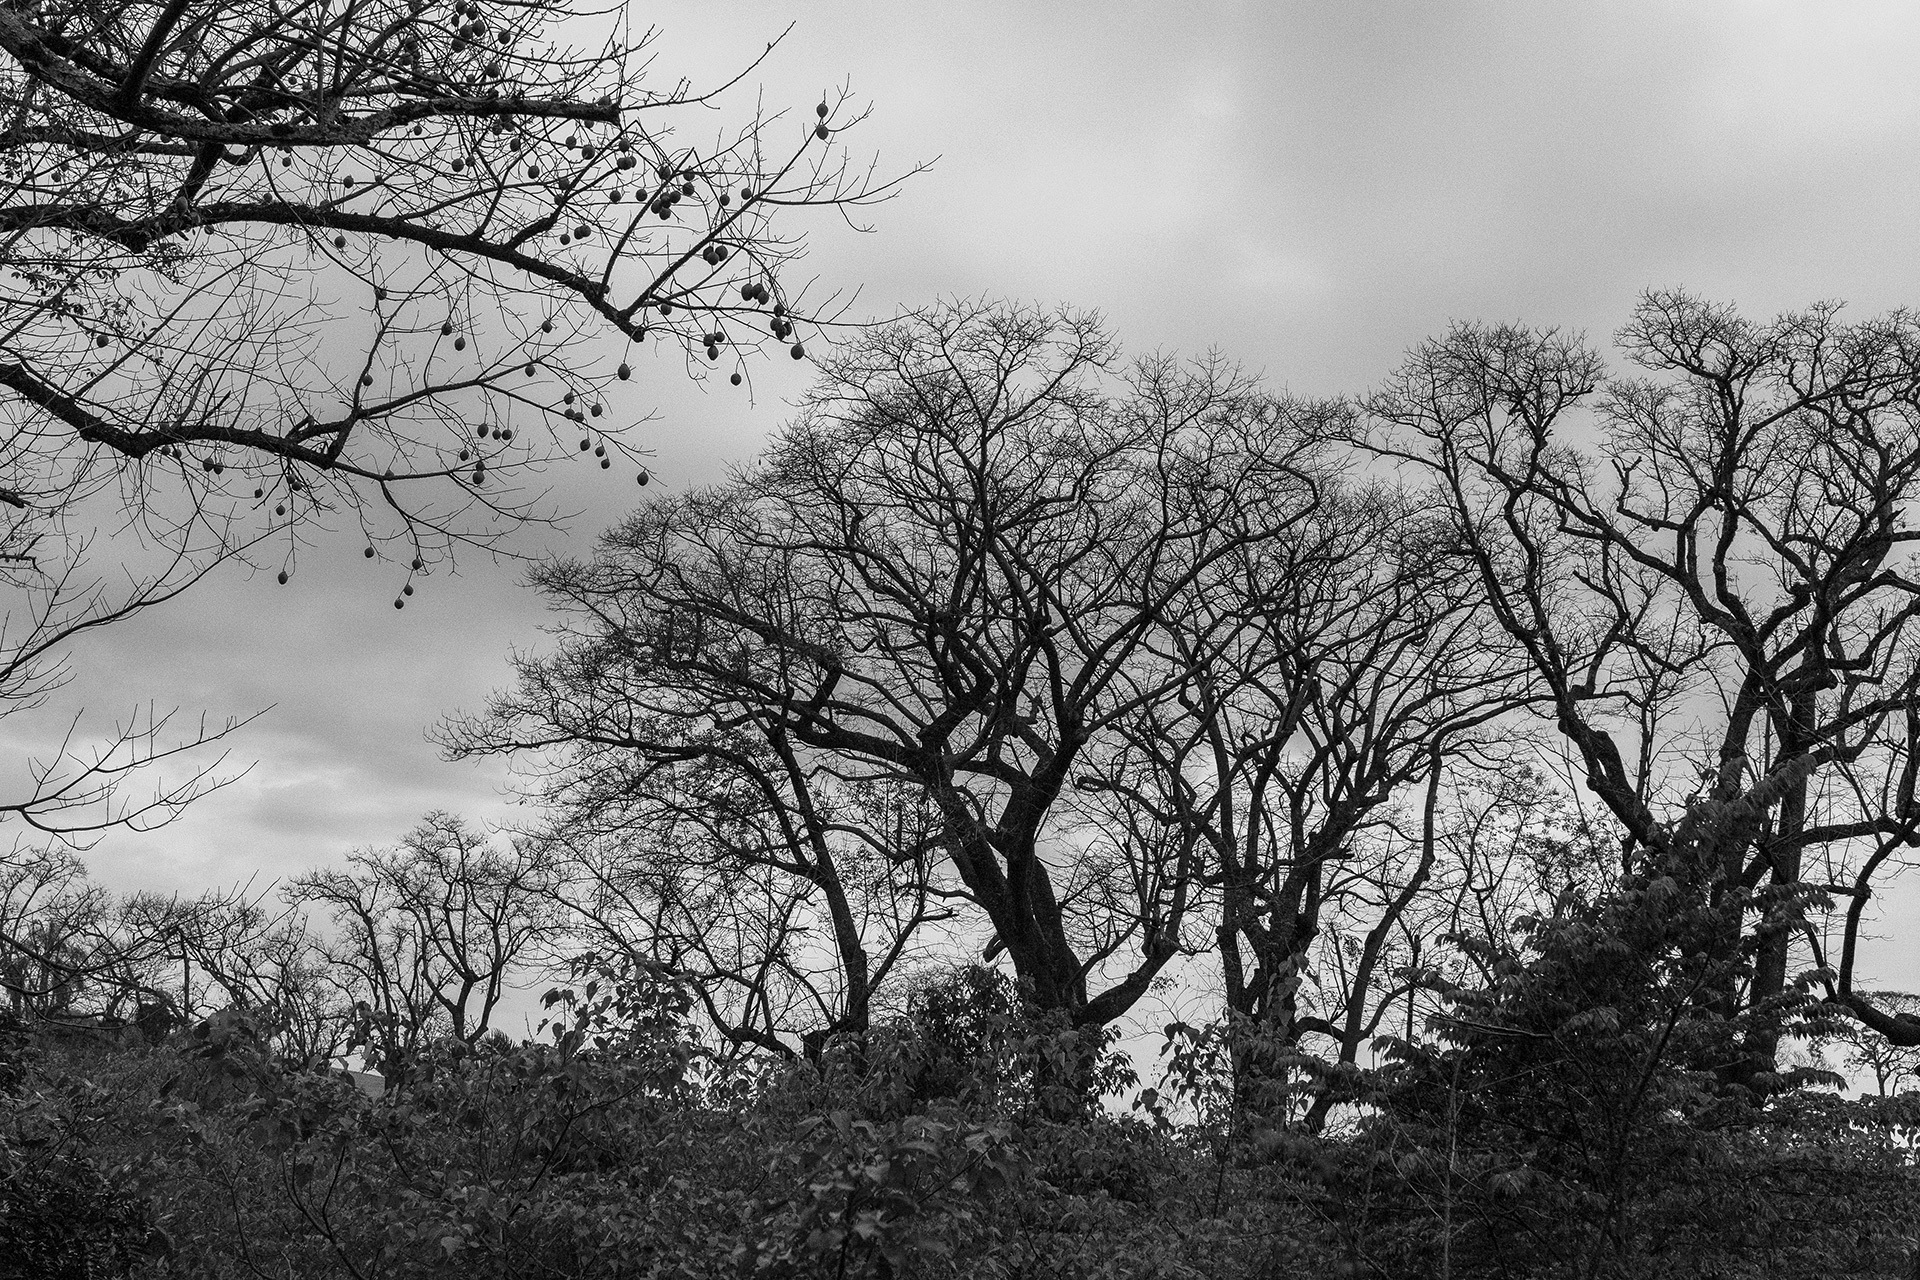
tree, nature, forest, branch, winter, cloud, black and white, plant, leaf, flower, monochrome, woodland, rural area, monochrome photography, atmospheric phenomenon, woody plant